Konstantinos Miliotis-Komninos

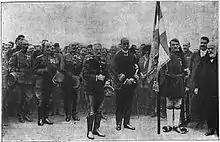
Flag presentation to a newly formed unit of the Army of National Defence c. 1916 Miliotis-Komninos is second from left.

Lieutenant General Konstantinos Miliotis-Komninos (1854–1941) was a Greek military officer and athlete . He was an amateur swordsman, competing in the 1896 Athens Olympics, and served in the Organizing Committee for the 1906 Intercalated Games. He also served as the aide-de-camp to King George I of Greece.